West African mythology

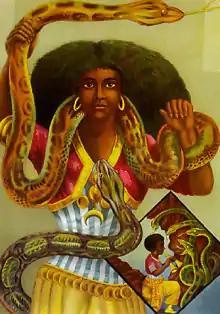
Mami Wata, a prominent figure from West African mythology

Written myths from West Africa were not established until the 1800s. Most myths were passed from one generation to another orally. These myths were told by storytellers and grandparents. It is also told by griots in Mali and Senegal, Niger and northern Nigeria. Elements and figures of West African mythology might sometimes be regarded as part of West Africa Traditional religion.